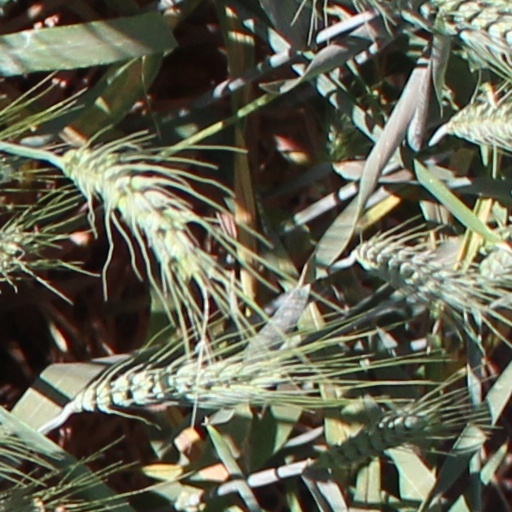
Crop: wheat